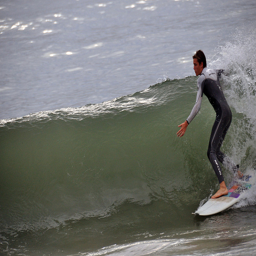
A man riding a wave on a surfboard in the ocean.
A teenager catches a medium wave, running his hand along it
A person in a full body wetsuit on a surfboard in the water, riding a wave.
A man on a surfboard that just caught a wave
A surfer on a surf board surfing a wave.